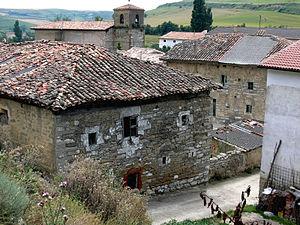
San Millán de Yécora est une commune de la communauté autonome de La Rioja, en Espagne.